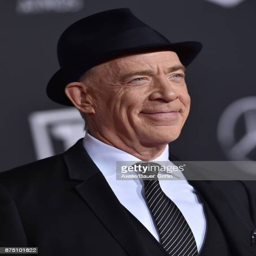
actor arrives at the premiere